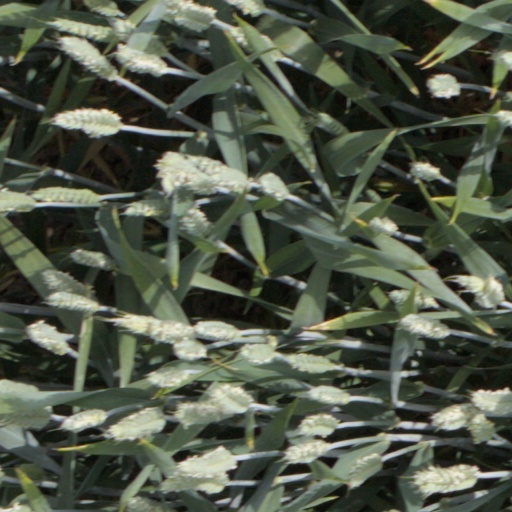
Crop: wheat